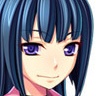
Portrait style: Anime Portrait